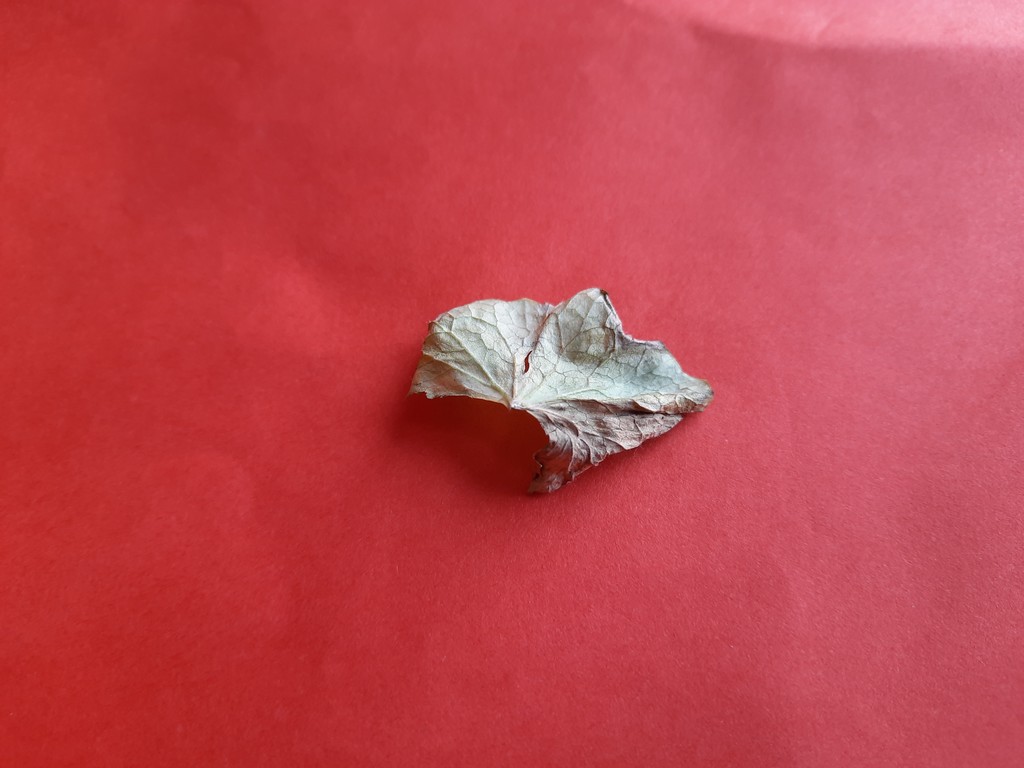
Label: Dried